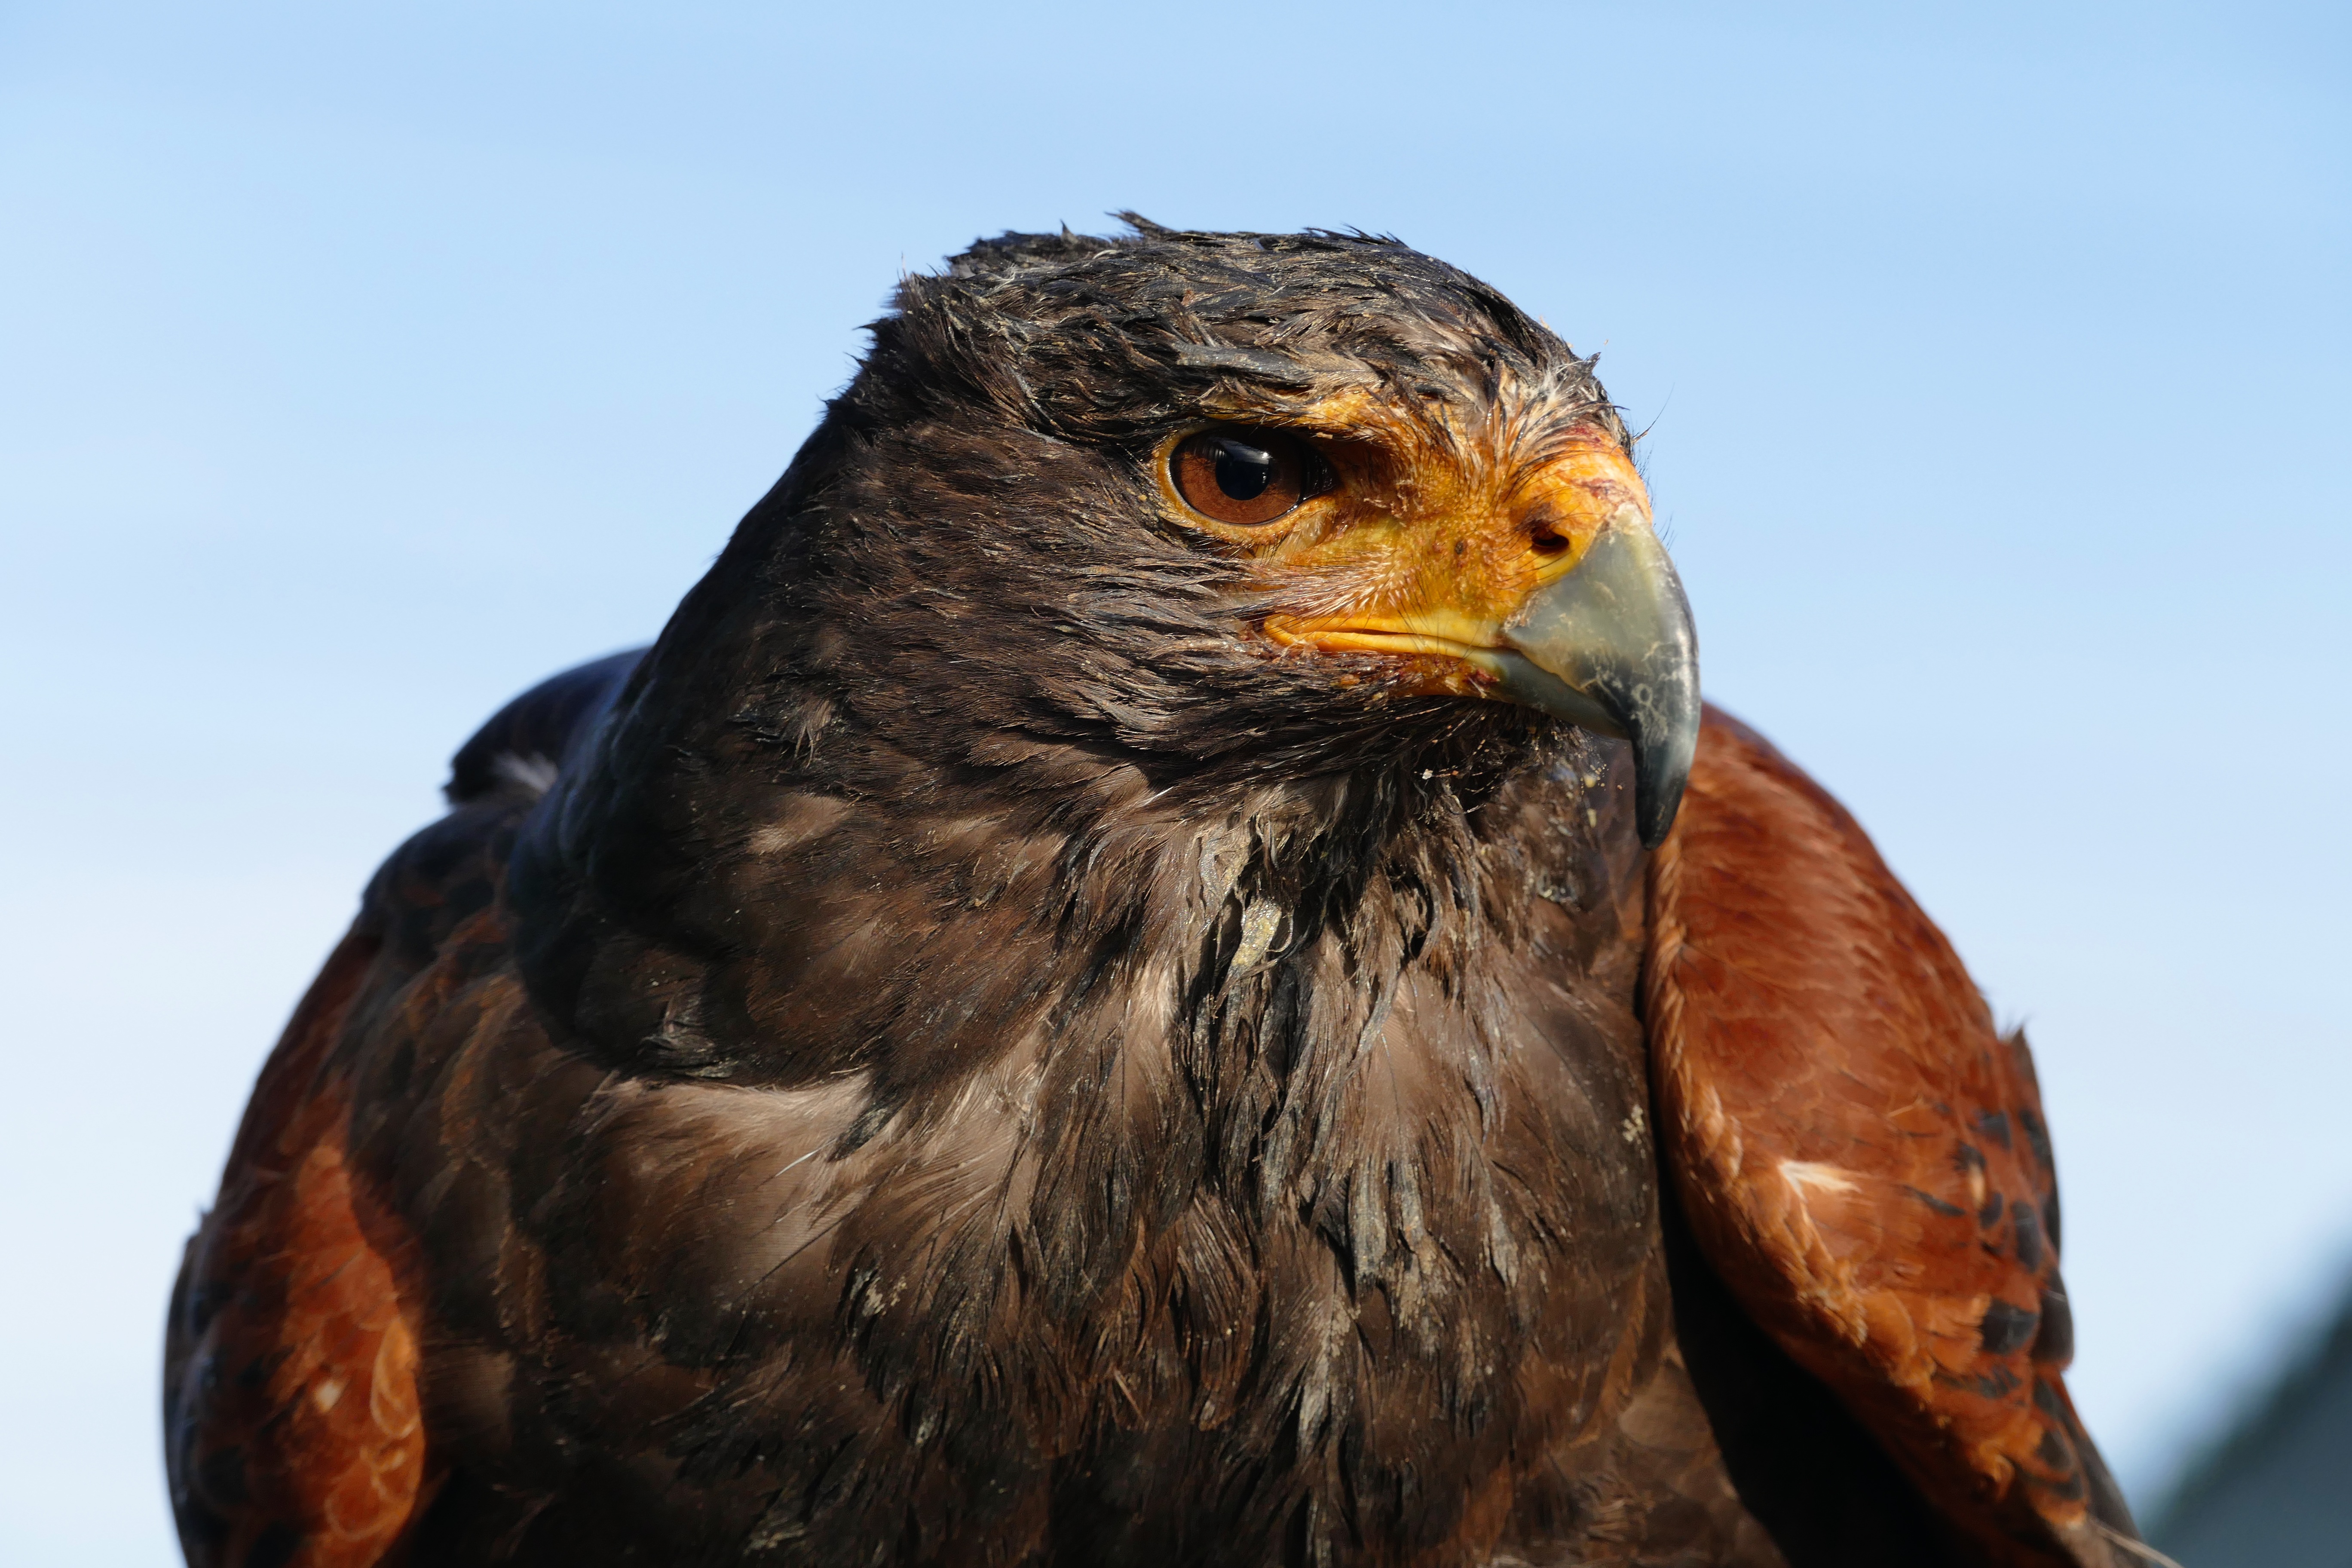
nature, bird, wing, animal, looking, wildlife, wild, portrait, beak, eagle, brown, predator, hawk, avian, fauna, raptor, majestic, plumage, bird of prey, close up, outdoors, birds, feathers, eye, head, vertebrate, carnivore, hunting, hunter, falcon, prey, buzzard, perched, falconry, accipitriformes